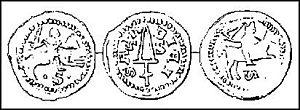
Ferri III - Deniers
L’origine de ce monnayage se situe aux environs des VIIIᵉ – IXᵉ siècles. Petit à petit des vassaux du Roi de France mirent la main sur les ateliers monétaires d’abord pour exercer un simple contrôle, puis pour en tirer des profits, enfin, peu à peu les espèces aux type royaux qu’ils fabriquaient se modifièrent pour devenir leurs espèces propres, jusqu’à porter leurs effigies.